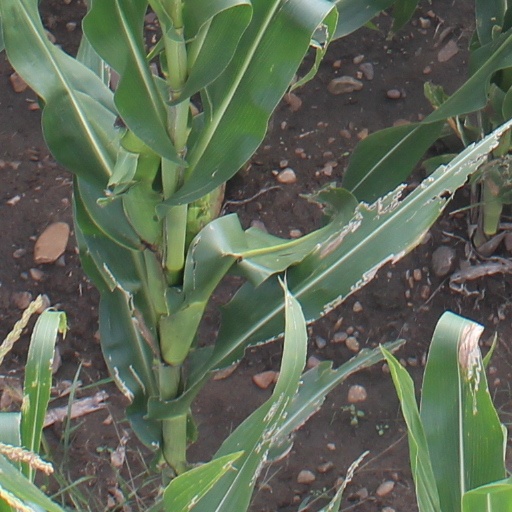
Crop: maize; corn